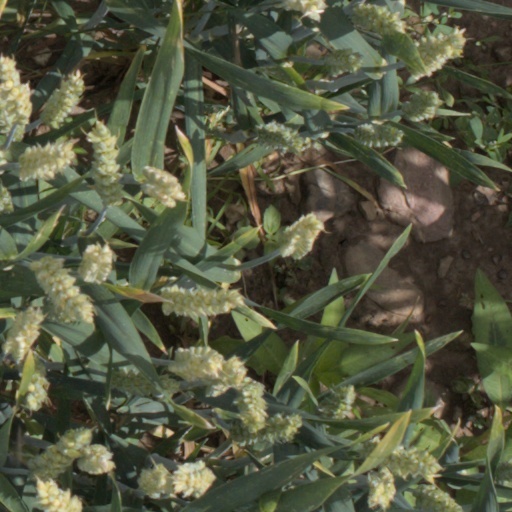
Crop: wheat